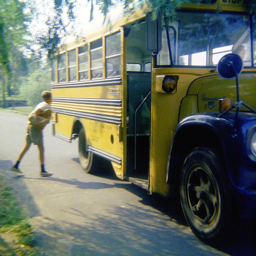
the little bus which passed our house every day